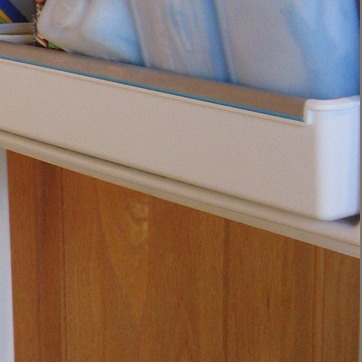
Material: plastic